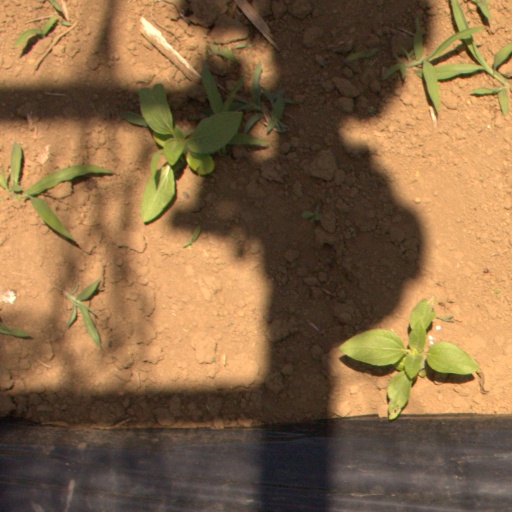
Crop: Jerusalem artichoke